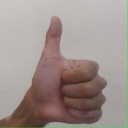
अक्षर: थ